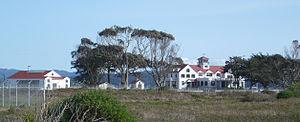
Ceci est la liste des lieux historiques inscrits sur le registre national dans le comté de Humboldt en Californie.